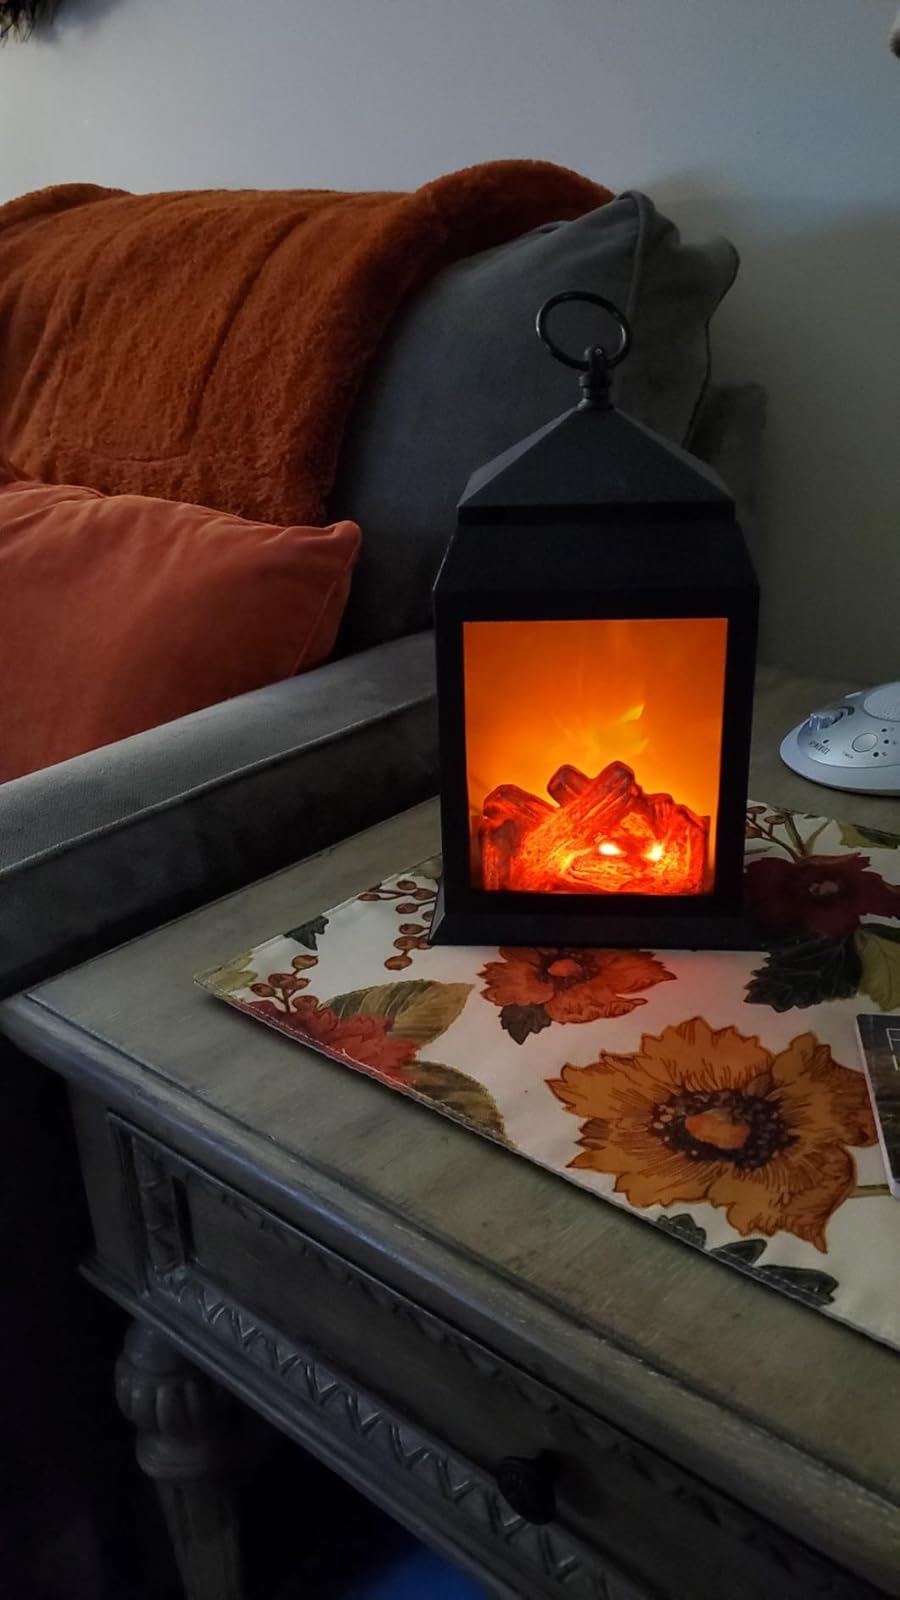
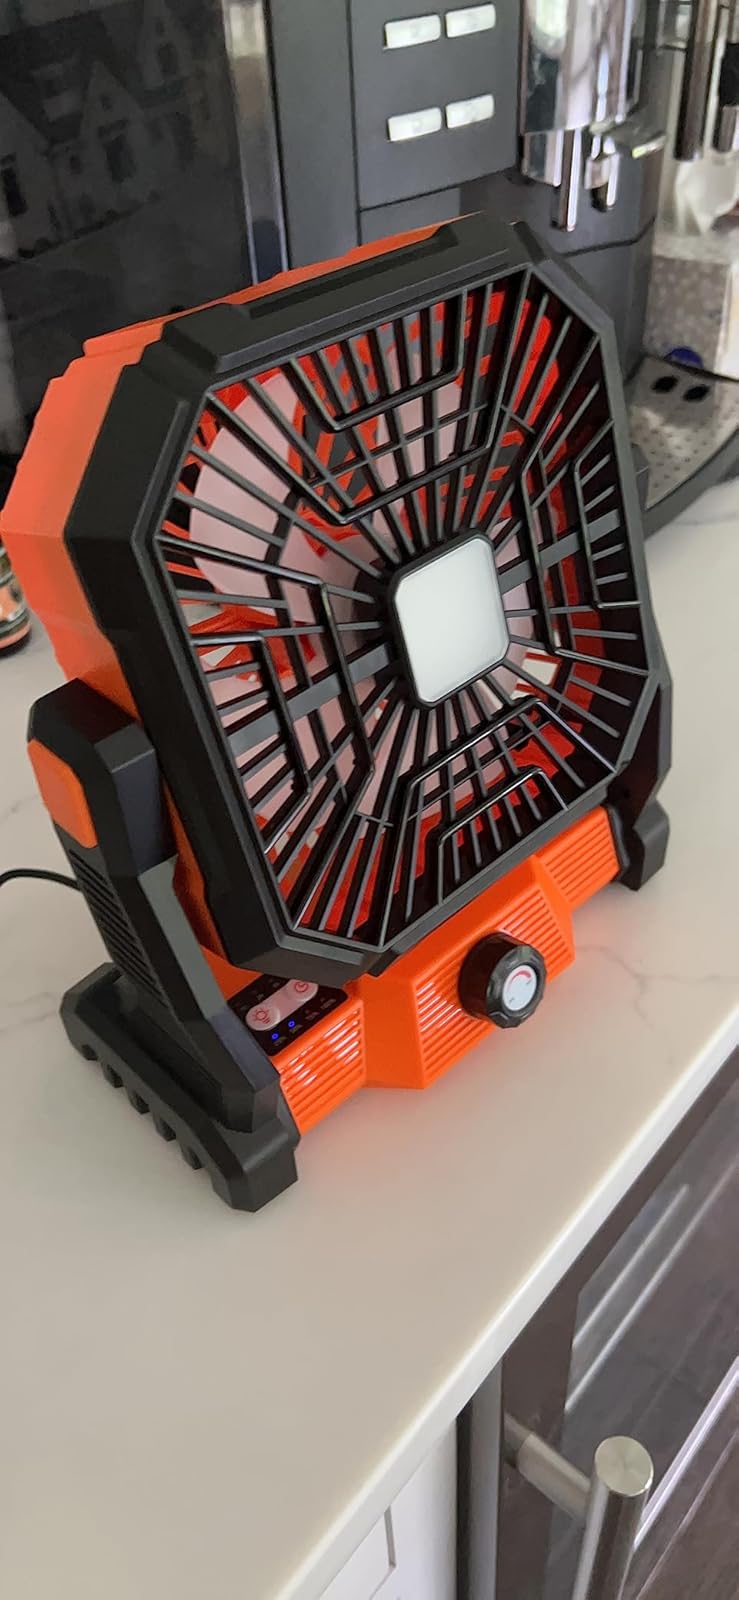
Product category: lantern
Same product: no